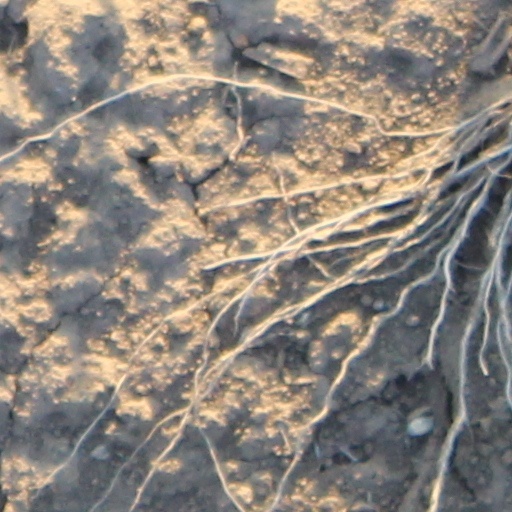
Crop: wheat